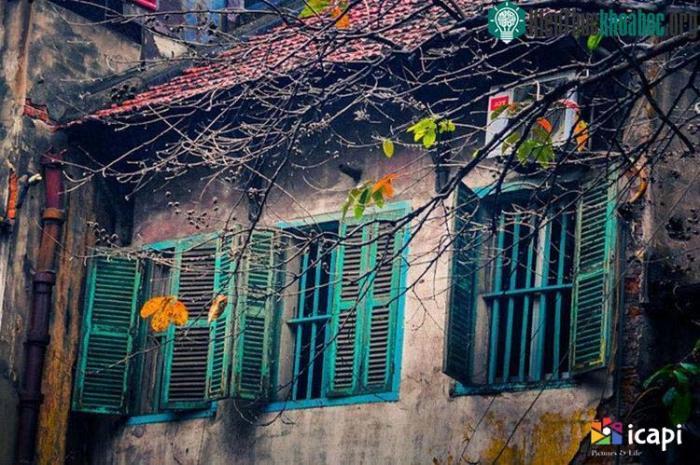
ở ngôi nhà cũ có sự xuất hiện của những ô cửa sổ màu xanh